J.P. Instruments

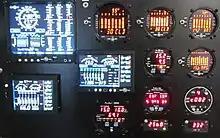
A display of JPI avionics

The company was founded in Santa Ana, California marketing its first product, "The Scanner", to monitor engine temperatures in piston engine aircraft. In 1992, JPI came out with the EDM-500 which electronically monitors and stores engine parameters.